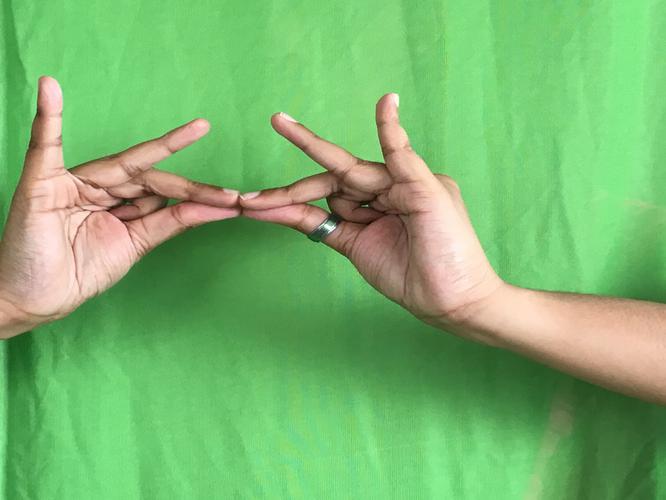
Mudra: Sakata
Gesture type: double_hand